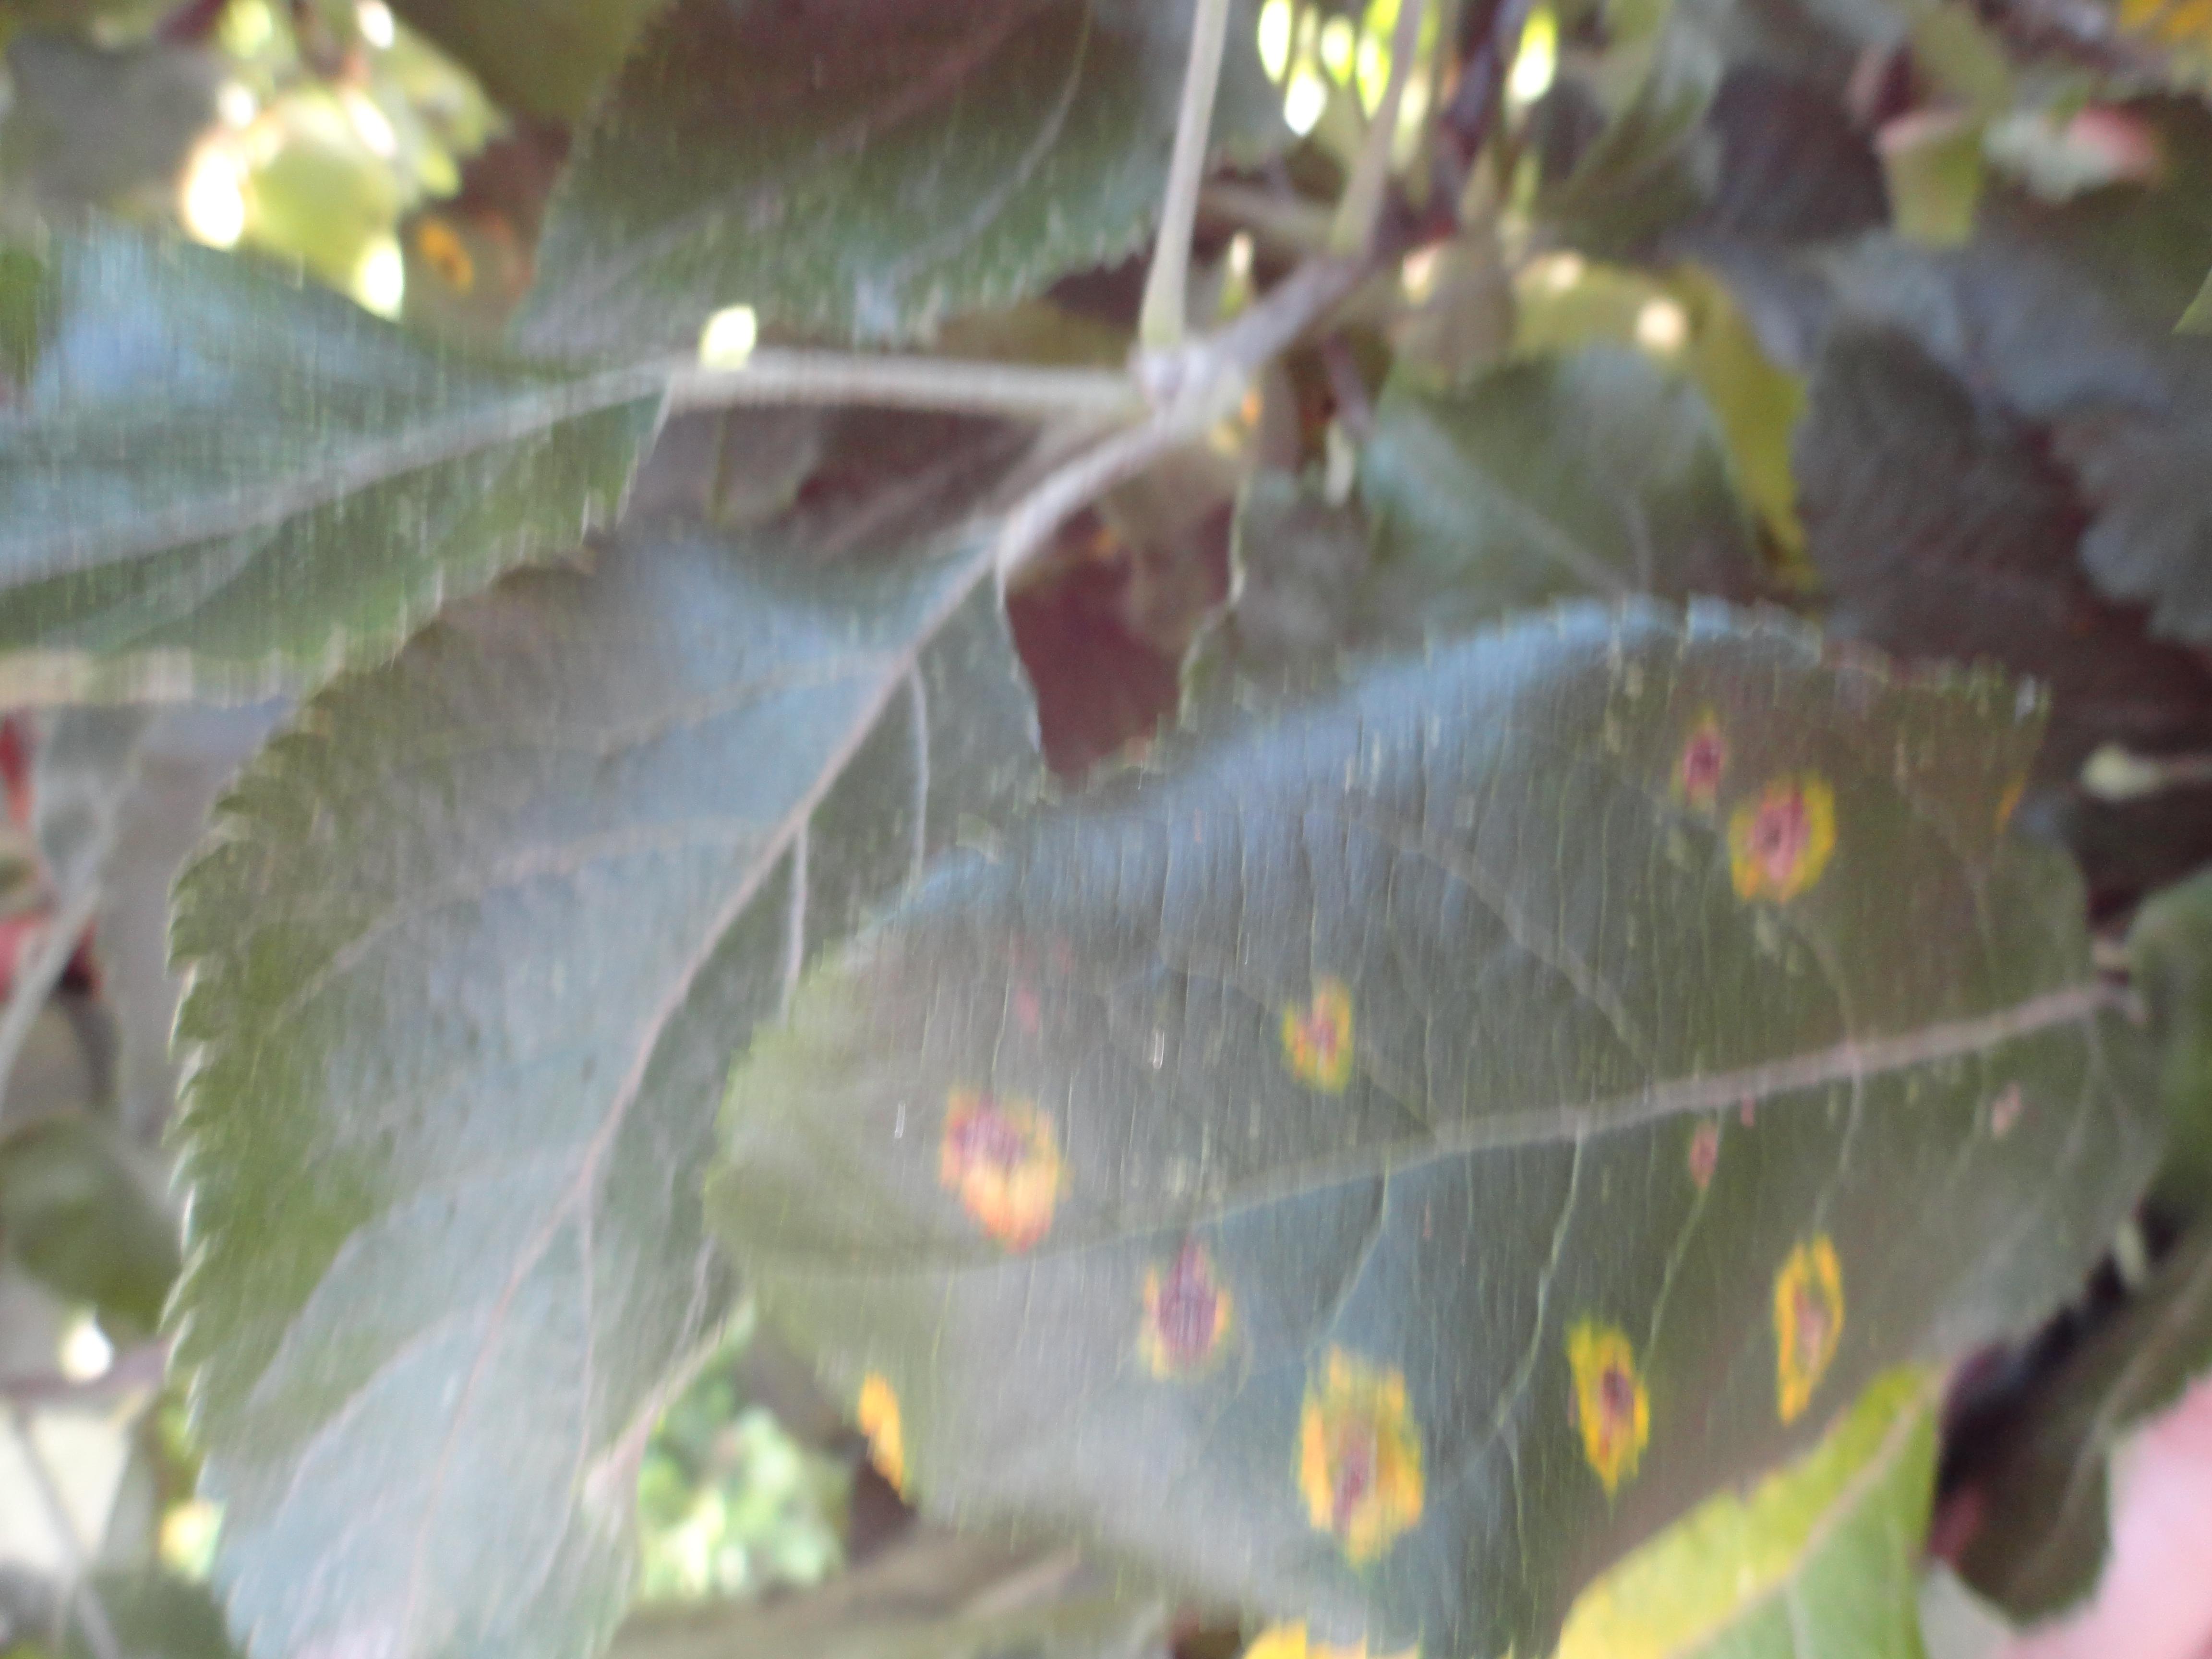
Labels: rust